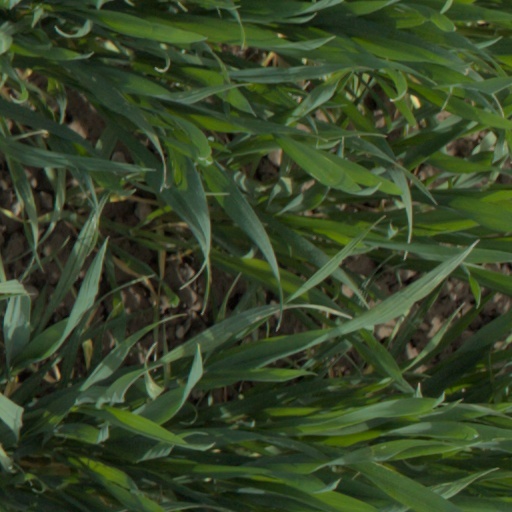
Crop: wheat